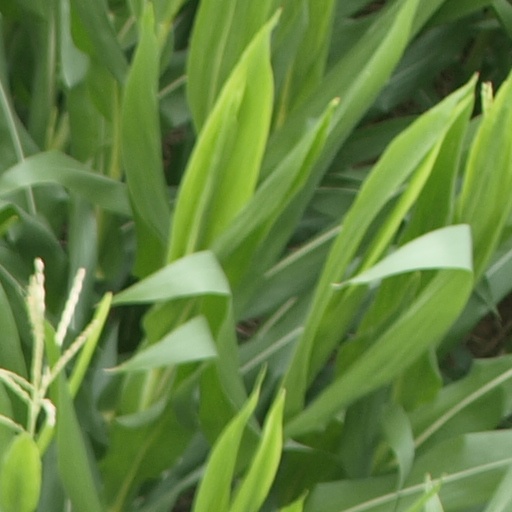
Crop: maize; corn